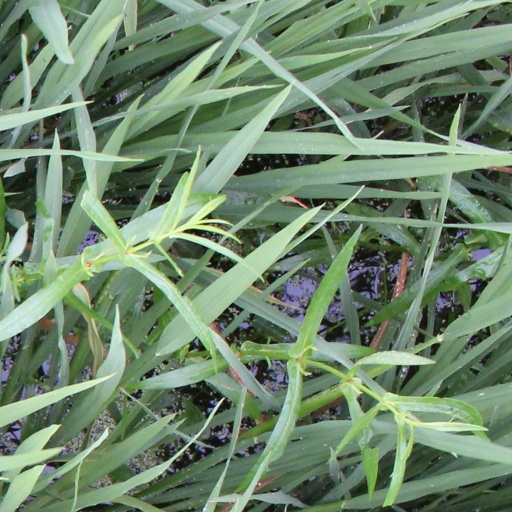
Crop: rice